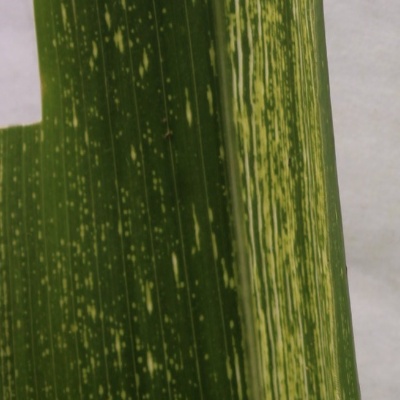
Crop: Maize
Condition: streak virus